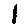
Label: 1